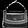
Label: Bag